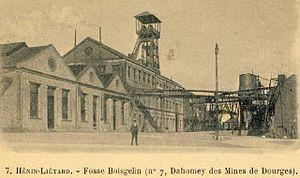
Compagnie des mines de Dourges, Pas-de-Calais, France.
La Compagnie des mines de Dourges est une compagnie minière qui a exploité la houille dans le Bassin minier du Nord-Pas-de-Calais à partir de 1856, date à laquelle la fosse nᵒ 2 a commencé à produire. Les premiers travaux pour une fosse nᵒ 1 ont débuté en 1850, mais quatre ans plus tard, le puits menace de s'effondrer. Le puits nᵒ 2 est donc entrepris, toujours à Hénin-Beaumont à cinquante mètres de l'avaleresse. Puis sont successivement ouvertes la fosse nᵒ 3 à Hénin-Beaumont et nᵒ 4 à Noyelles-Godault. L'avaleresse nᵒ 5, dans cette même commune, est un échec. Les fosses nᵒˢ 6 et 6 bis sont ensuite entreprises sur deux carreaux différents à Hénin-Beaumont et la fosse nᵒ 7 - 7 bis à Montigny-en-Gohelle. C'est à cette même période, dans les années 1890 - 1900 que les fosses nᵒˢ 2, 3 et 4 se dotent d'un puits bis.
Michel Brulé était un militant communiste et résistant français, né le 26 février 1914 à Courrières et fusillé le 14 avril 1942 à Wambrechies.
La fosse nᵒ 7 - 7 bis dite Dahomey ou Boisgelin de la Compagnie des mines de Dourges est un ancien charbonnage du Bassin minier du Nord-Pas-de-Calais, situé à Montigny-en-Gohelle. Les puits nᵒˢ 7 et 7 bis sont commencés en juin 1894, et la fosse commence à extraire en 1898. Le puits nᵒ 7 bis est terminé vers 1900. Des cités sont bâties à proximité de la fosse, et un terril conique nᵒ 86, 7 de Dourges, est édifié à l'ouest du carreau. La fosse est détruite durant la Première Guerre mondiale. Durant la Seconde Guerre mondiale, la fosse nᵒ 7 - 7 bis est au cœur d'un mouvement de grève contre l'occupant allemand.